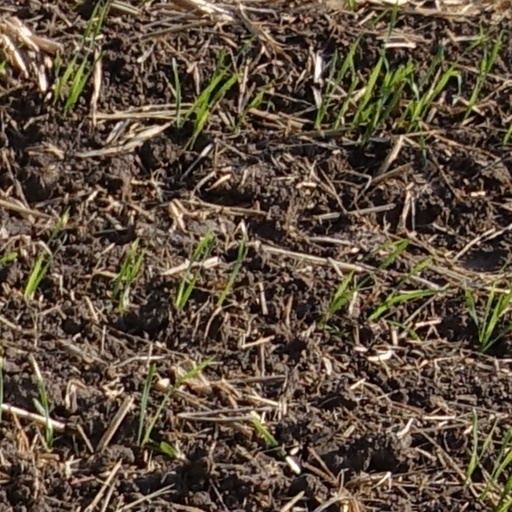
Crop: wheat